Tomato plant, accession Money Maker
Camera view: horizontal (90 deg, fisheye); turntable rotation: 240 degrees
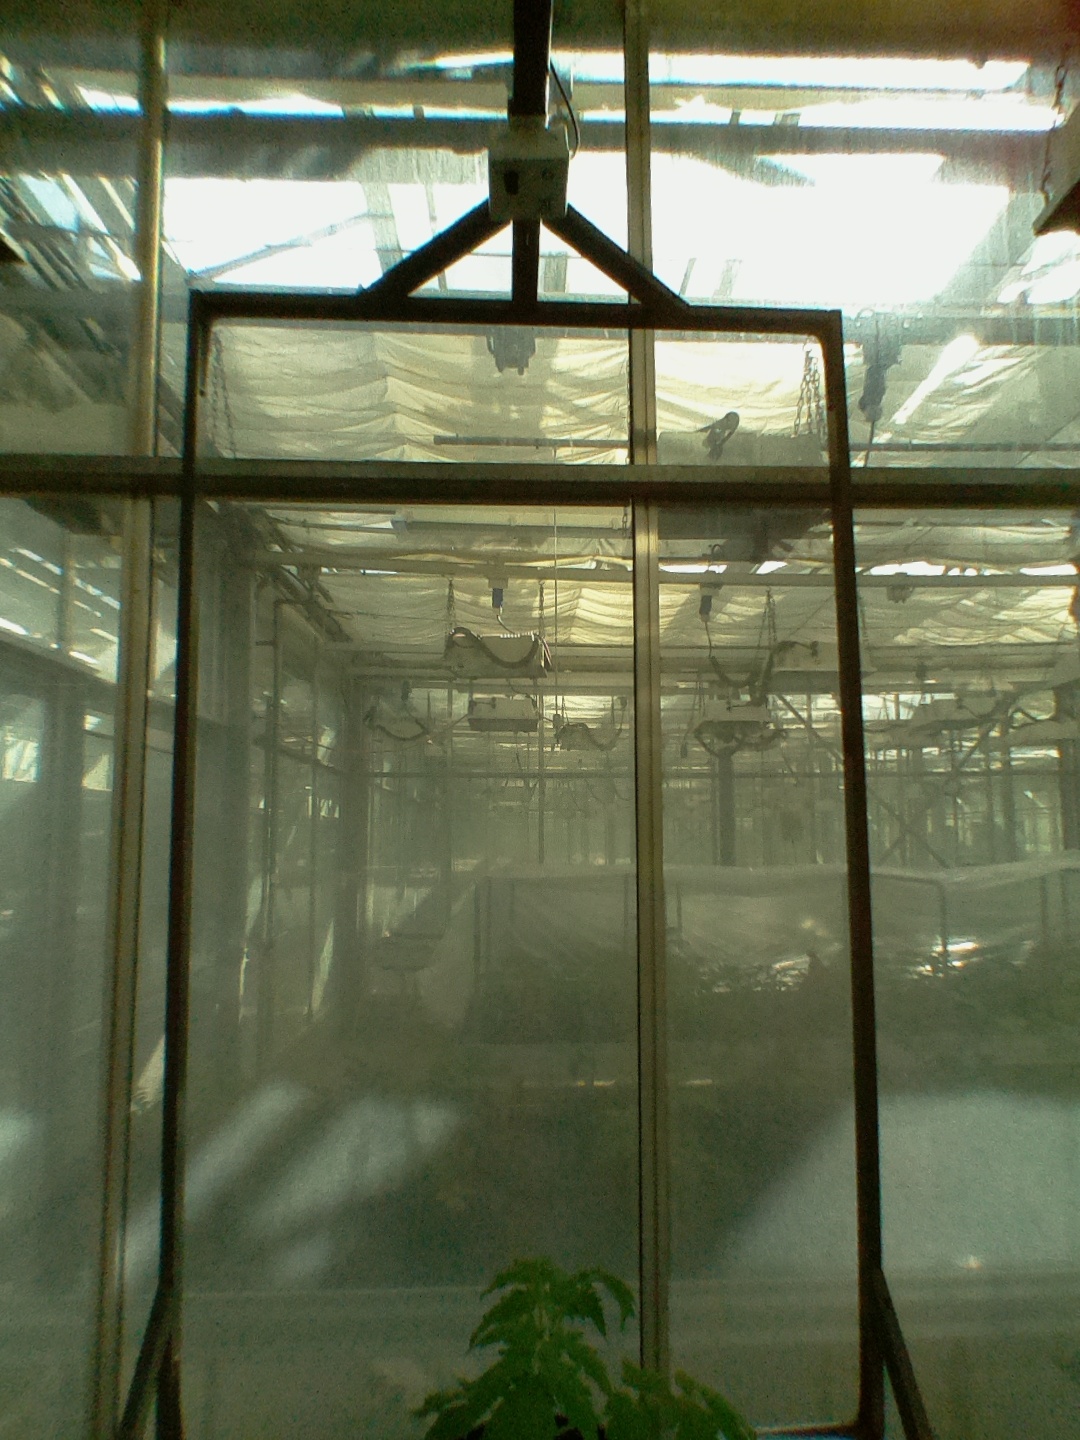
BBCH growth stage 13: 6 of true leaves visible